Welsh rebellions against English rule

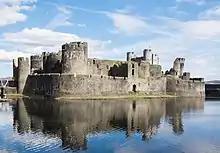
Caerphilly Castle

Madog ap Llywelyn, the then heir of Lord of Merioneth (Merionethshire) led a Welsh revolt in 1294–95 against English rule in Wales, and was proclaimed "Prince of Wales". On (29 September) 1294, Madog put himself at the head of a national revolt. The revolt was a response to new royal administrators in north and west Wales and the imposition of taxes such as that levied on one fifteenth of all movables. As a royal prince descended directly from Owain Gwynedd and a distant cousin of the last Prince of Aberffraw (Dafydd ap Gruffudd, the executed brother of Llywelyn), Madog declared himself to be the lawful successor and assumed the royal titles of his predecessors including that of Prince of Wales (an example of which can be seen in the so-called Penmachno Document). The uprising had been planned for months and attacks occurred on the same day across Wales. While Madog acted in the north, the attacks in mid and south Wales were led by Cynan ap Maredudd, Maelgwn ap Rhys, and Morgan ap Maredudd of Gwynllwg in Glamorgan. The rebel leaders hoped that by the end of September King Edward and most of his forces would be in France on a planned campaign. However, due to bad weather Edward's army had not yet sailed and he quickly cancelled the French campaign to deal with the Welsh uprising.